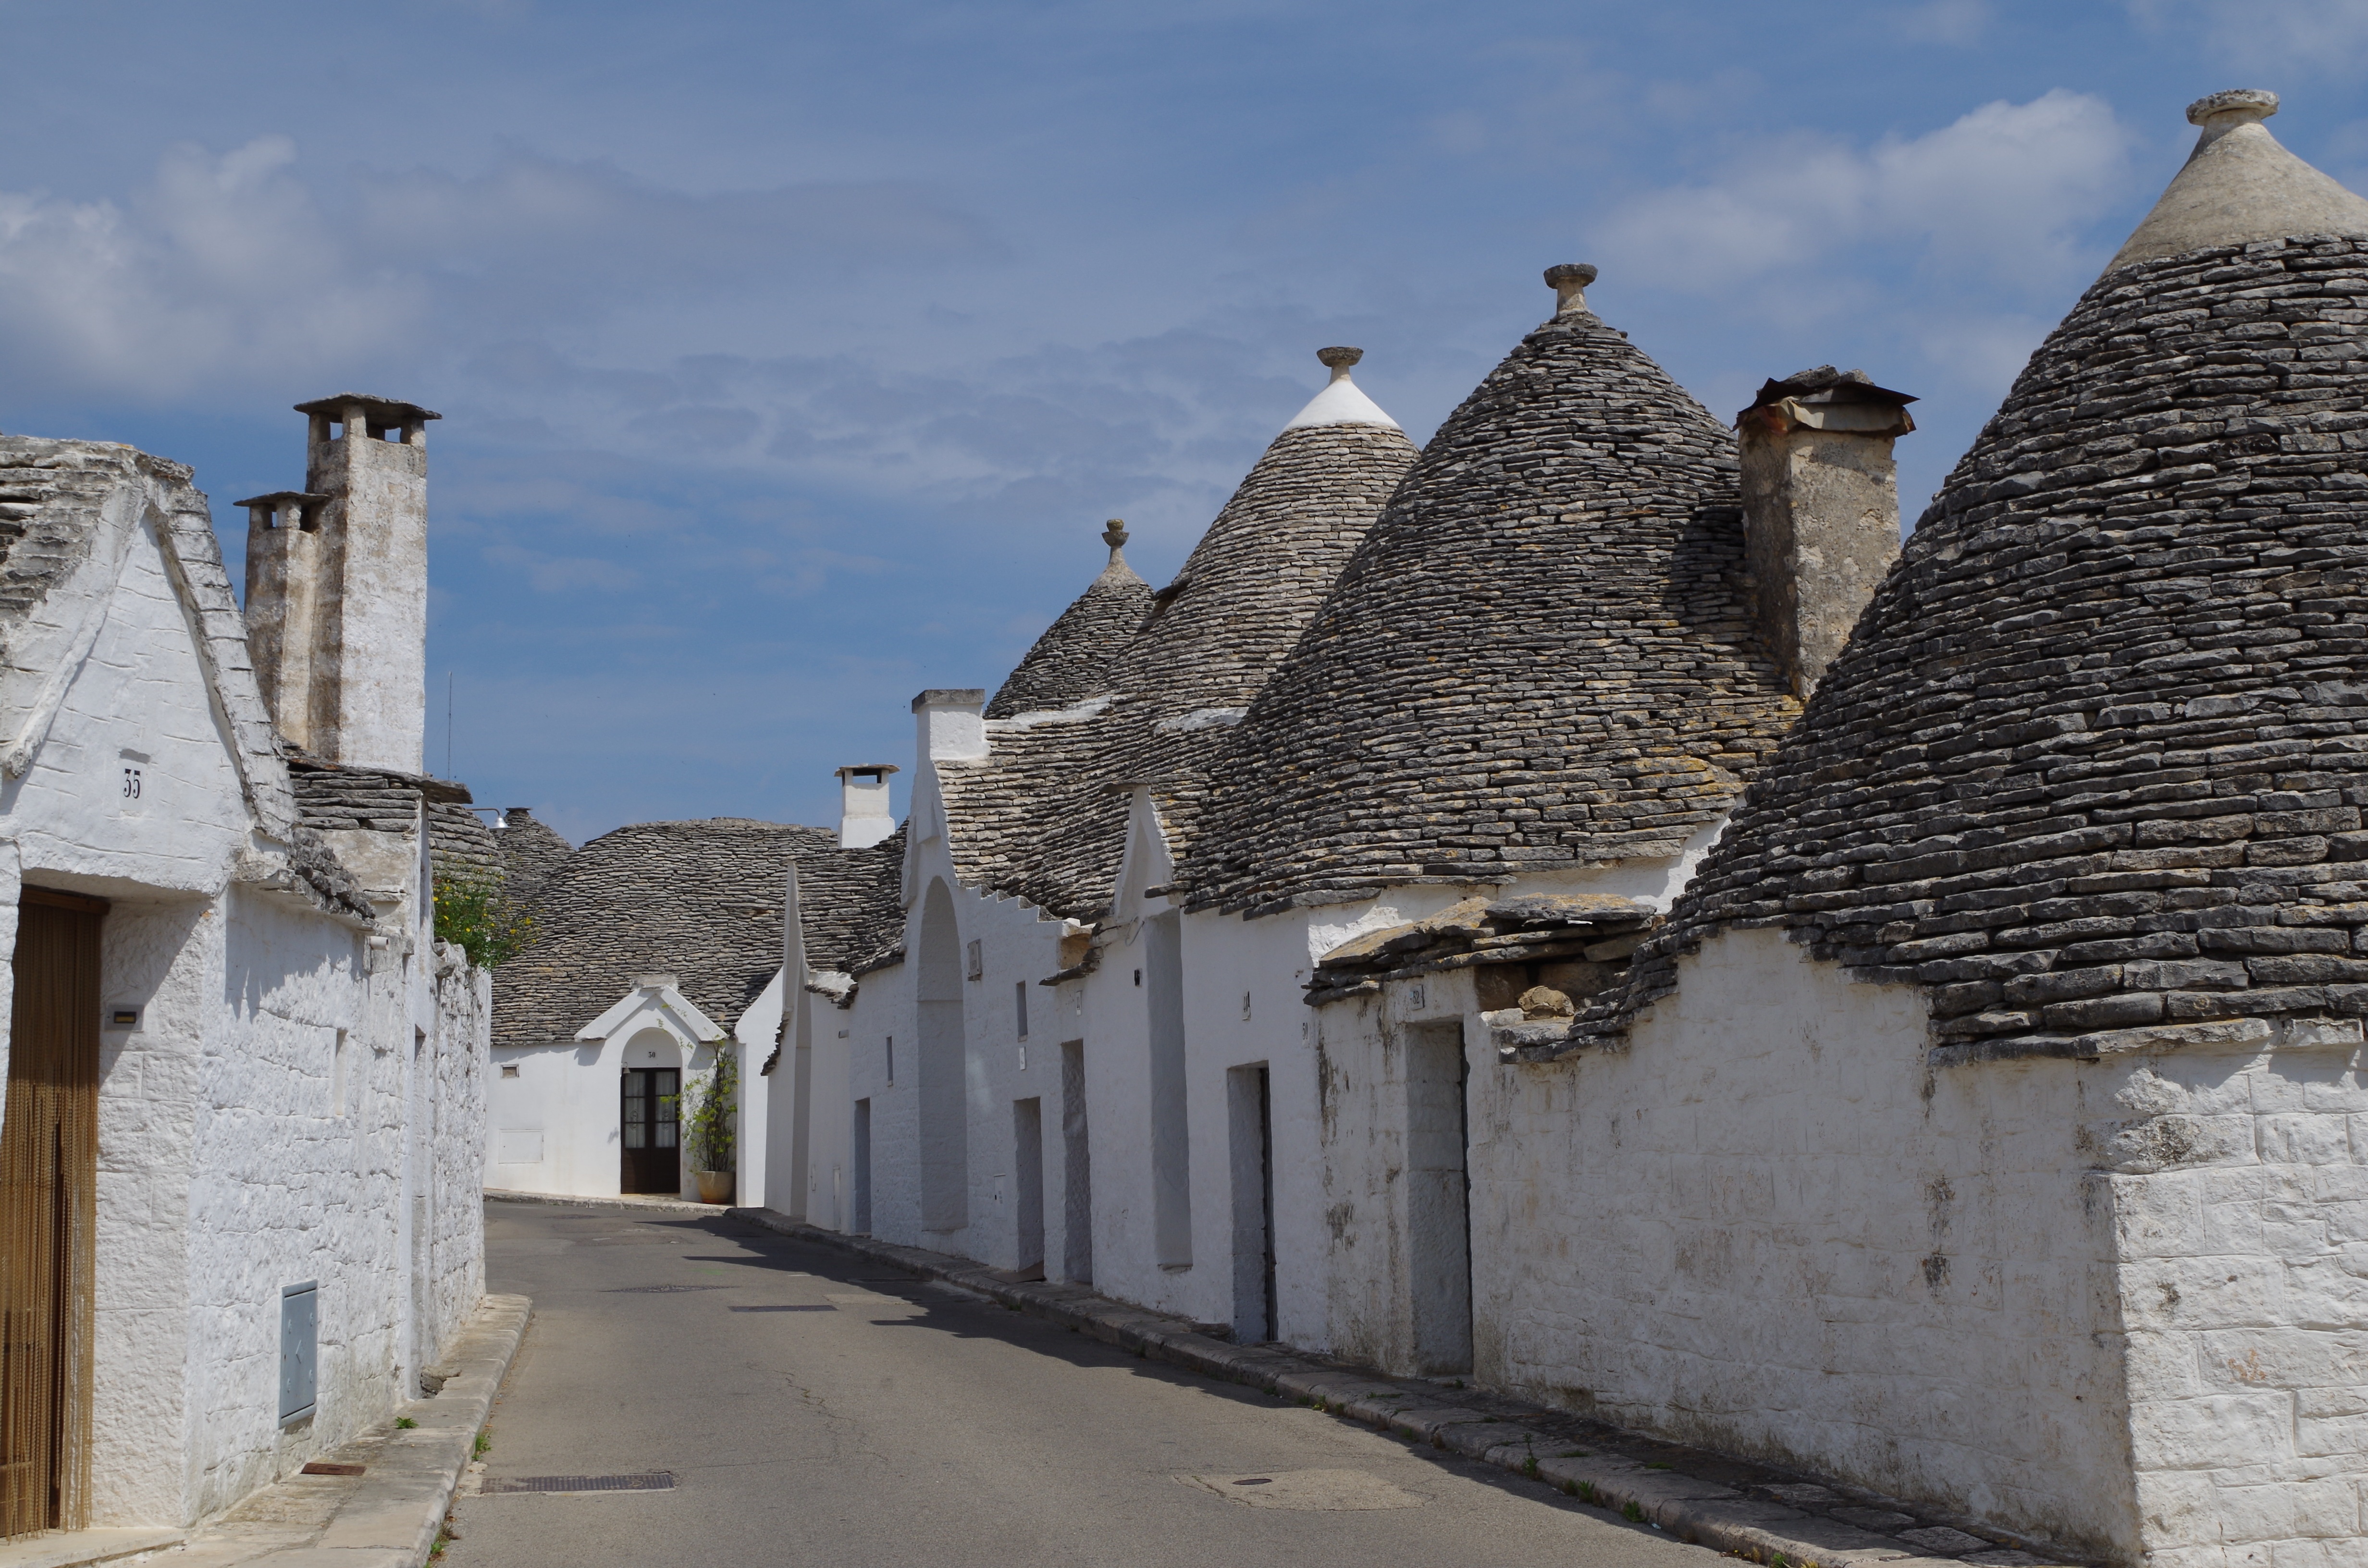
town, building, chateau, wall, country, summer, travel, village, holiday, castle, italy, fortification, tourism, place of worship, south, holidays, ruins, monastery, history, middle ages, apulia, alberobello, historical centre, puglia, glimpse, ancient history, trulli, human settlement